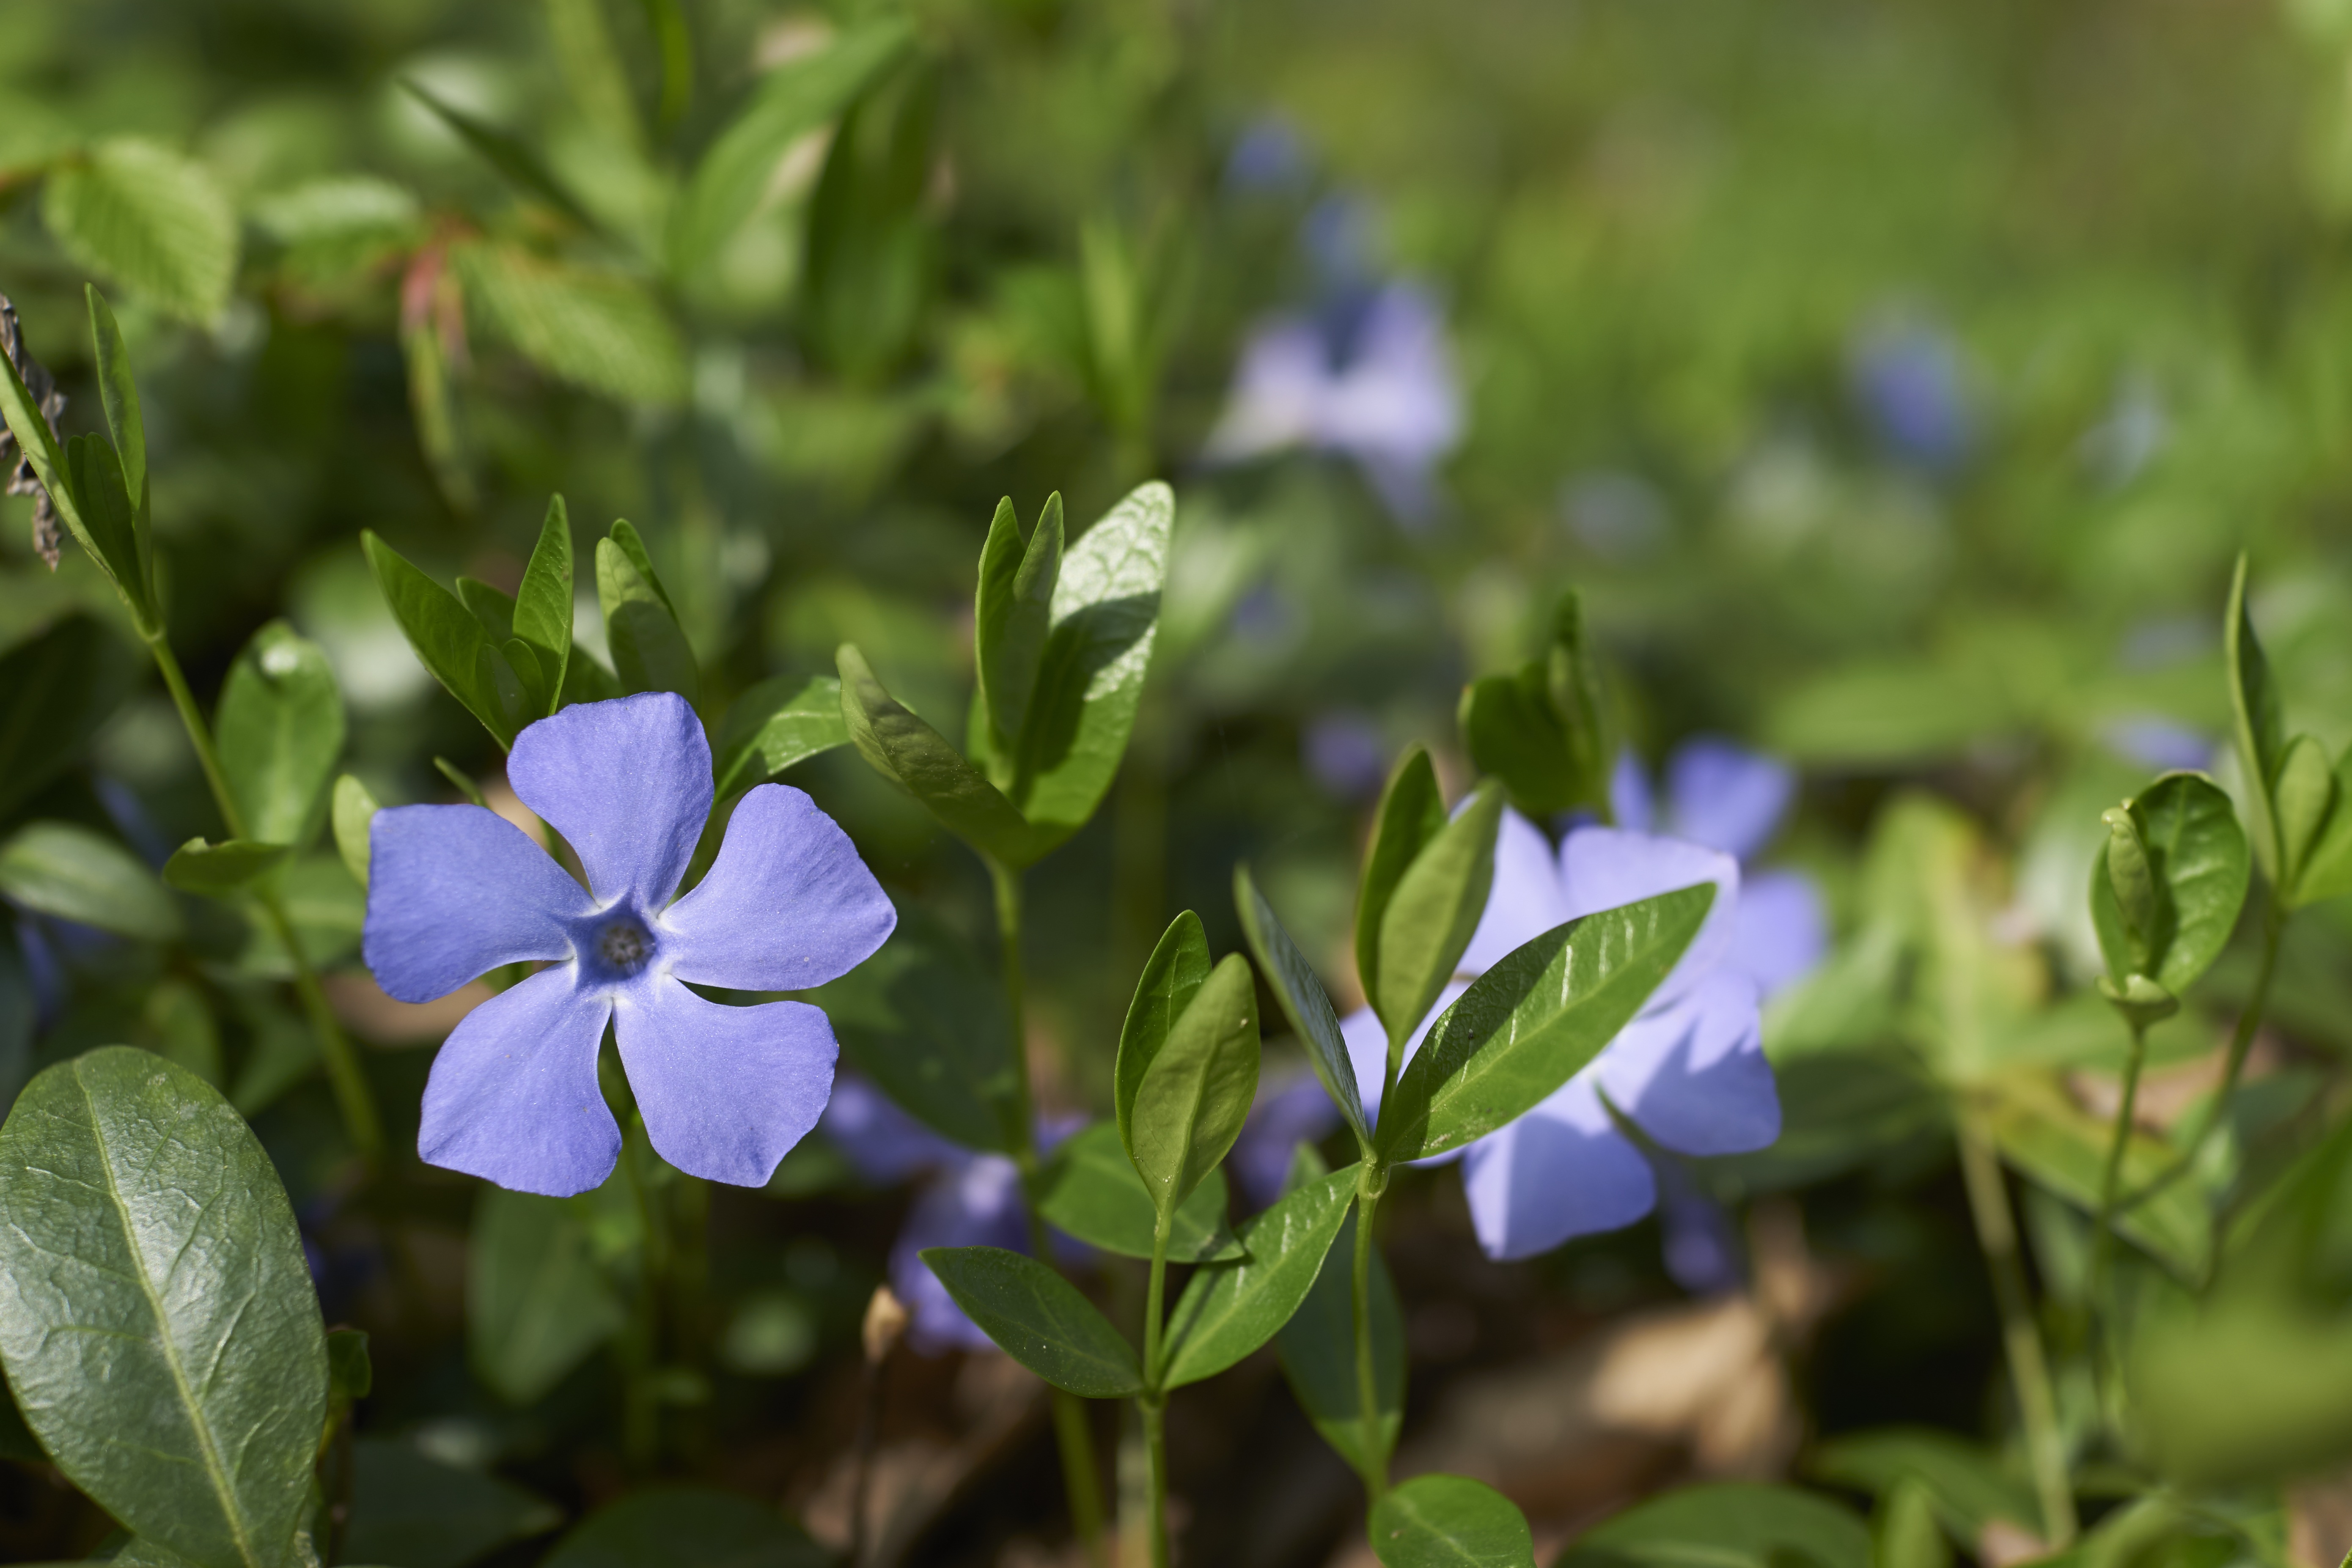
nature, plant, flower, purple, green, botany, blue, flora, wildflower, viola, macro photography, flowering plant, dayflower, bellflower family, land plant, violet family, dayflower family